Corruption in Italy

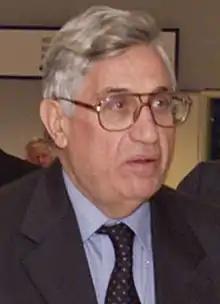
Antonio Fazio

The Bancopoli scandal of 2005–6 involved stock manipulation and insider trading. Antonio Fazio, head of Italy's central bank, gave an unfair advantage to Banca Popolare Italiana (BPI) in its struggle against the Dutch bank ABN AMRO for control of Banca Antonveneta. Fazio and other figures in the banking community were ultimately forced to resign, while the managing director of BPI was arrested and the bank's entire board of directors came under investigation.